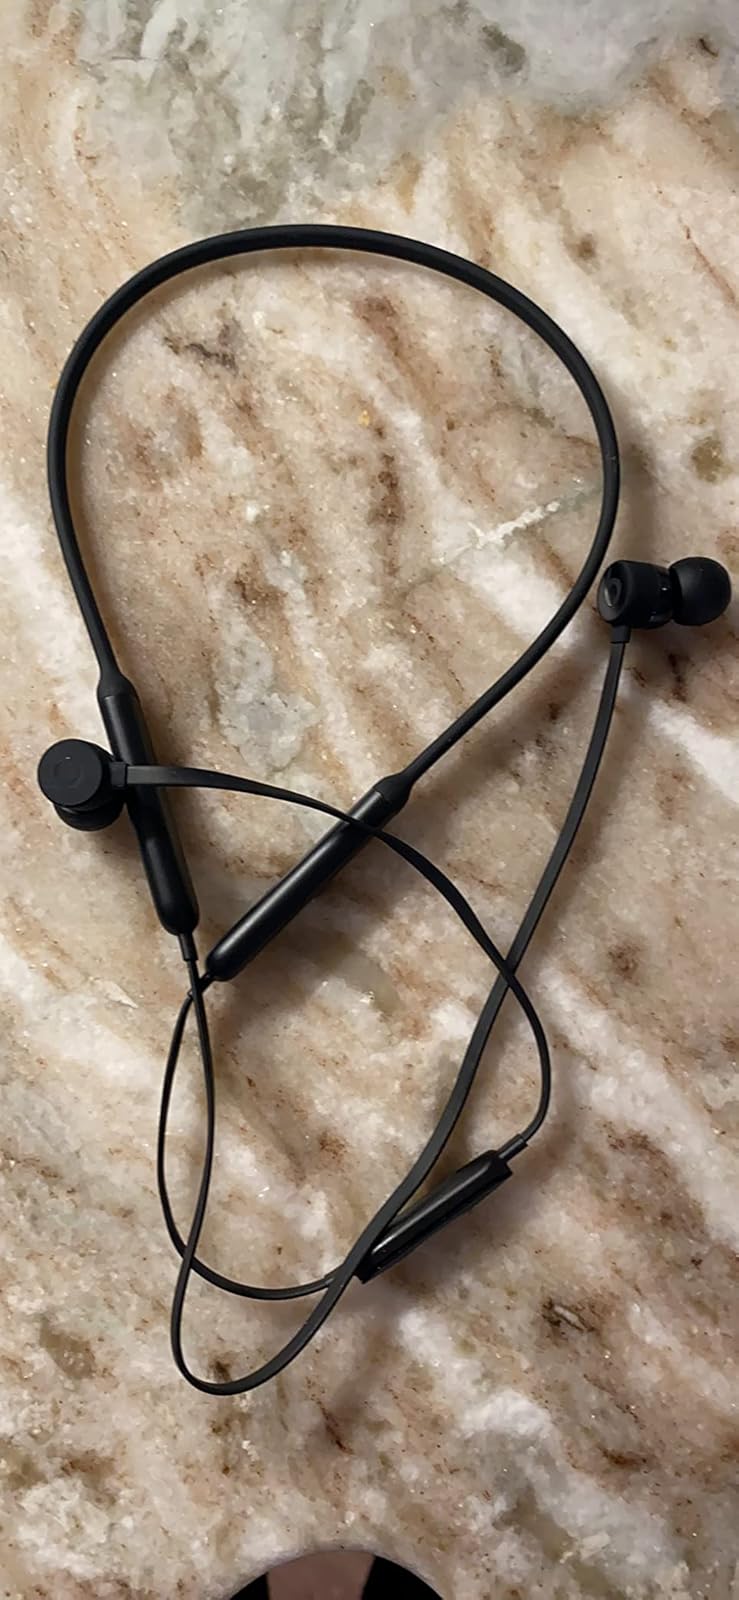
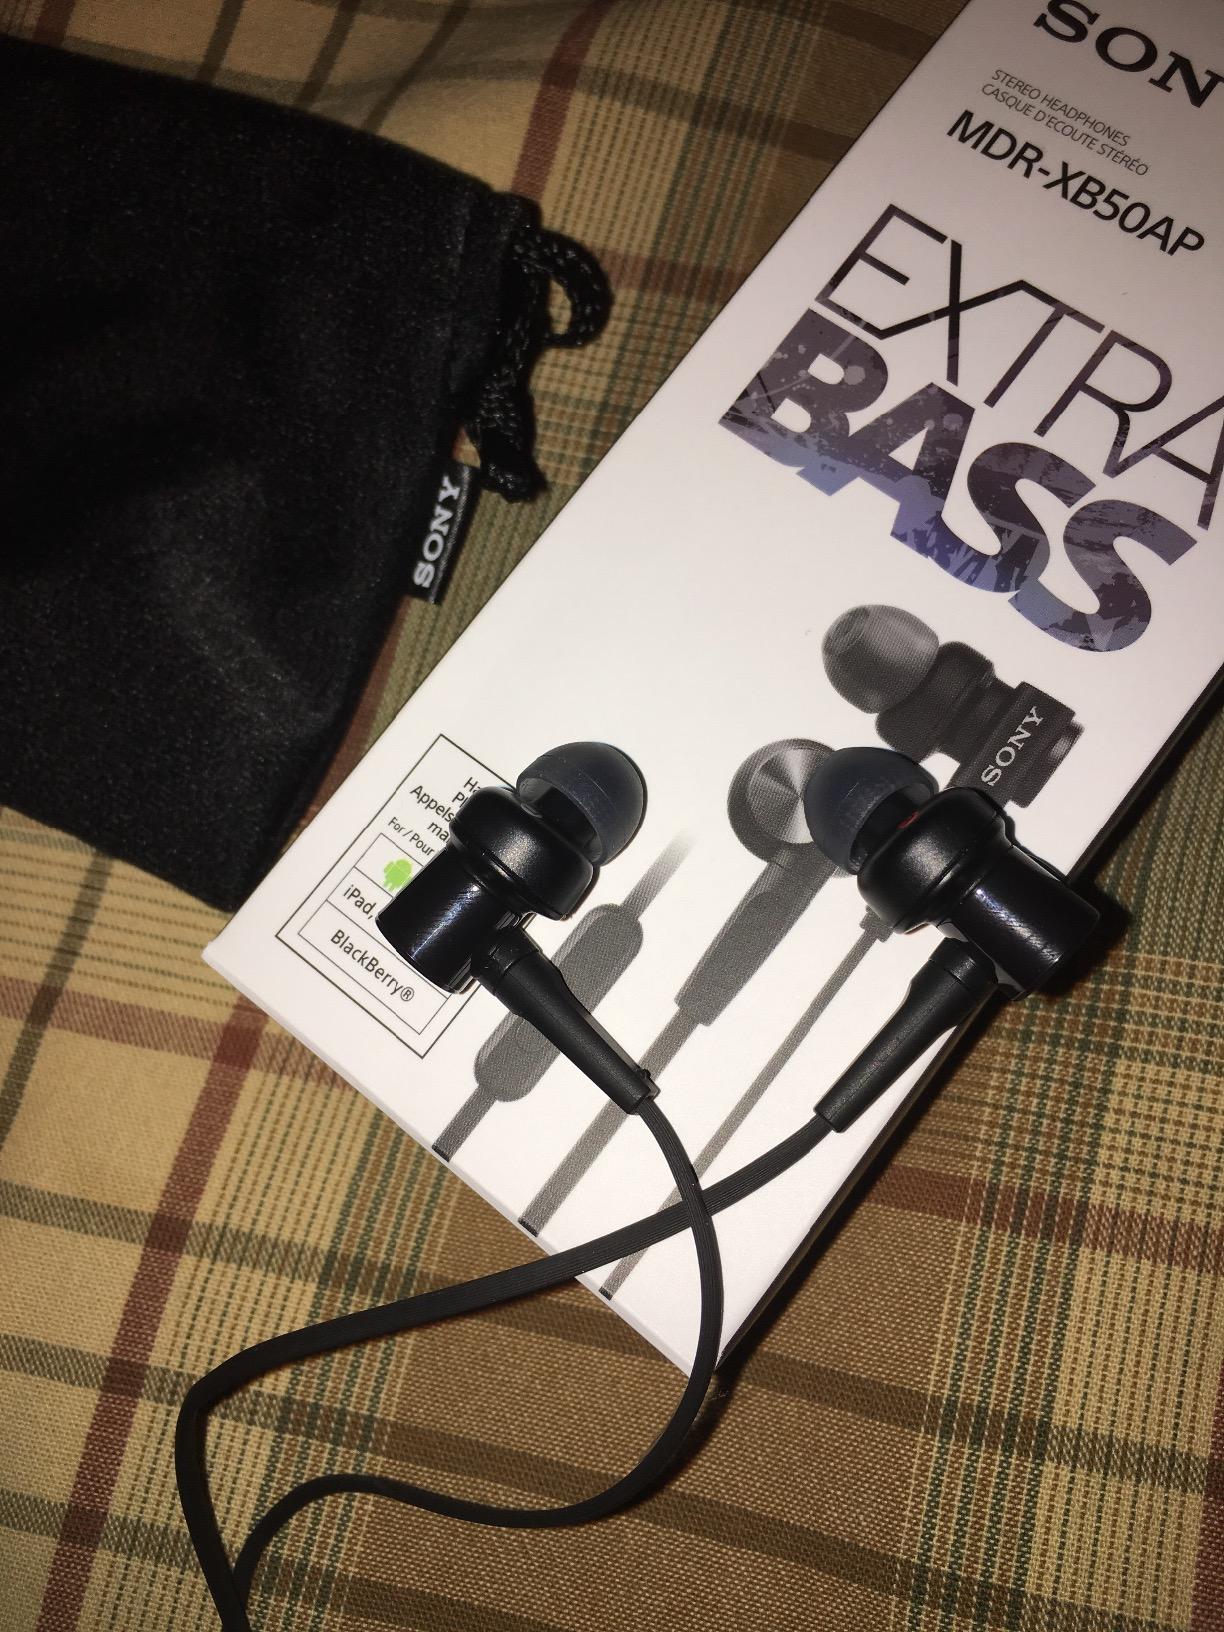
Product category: headphones
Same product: no